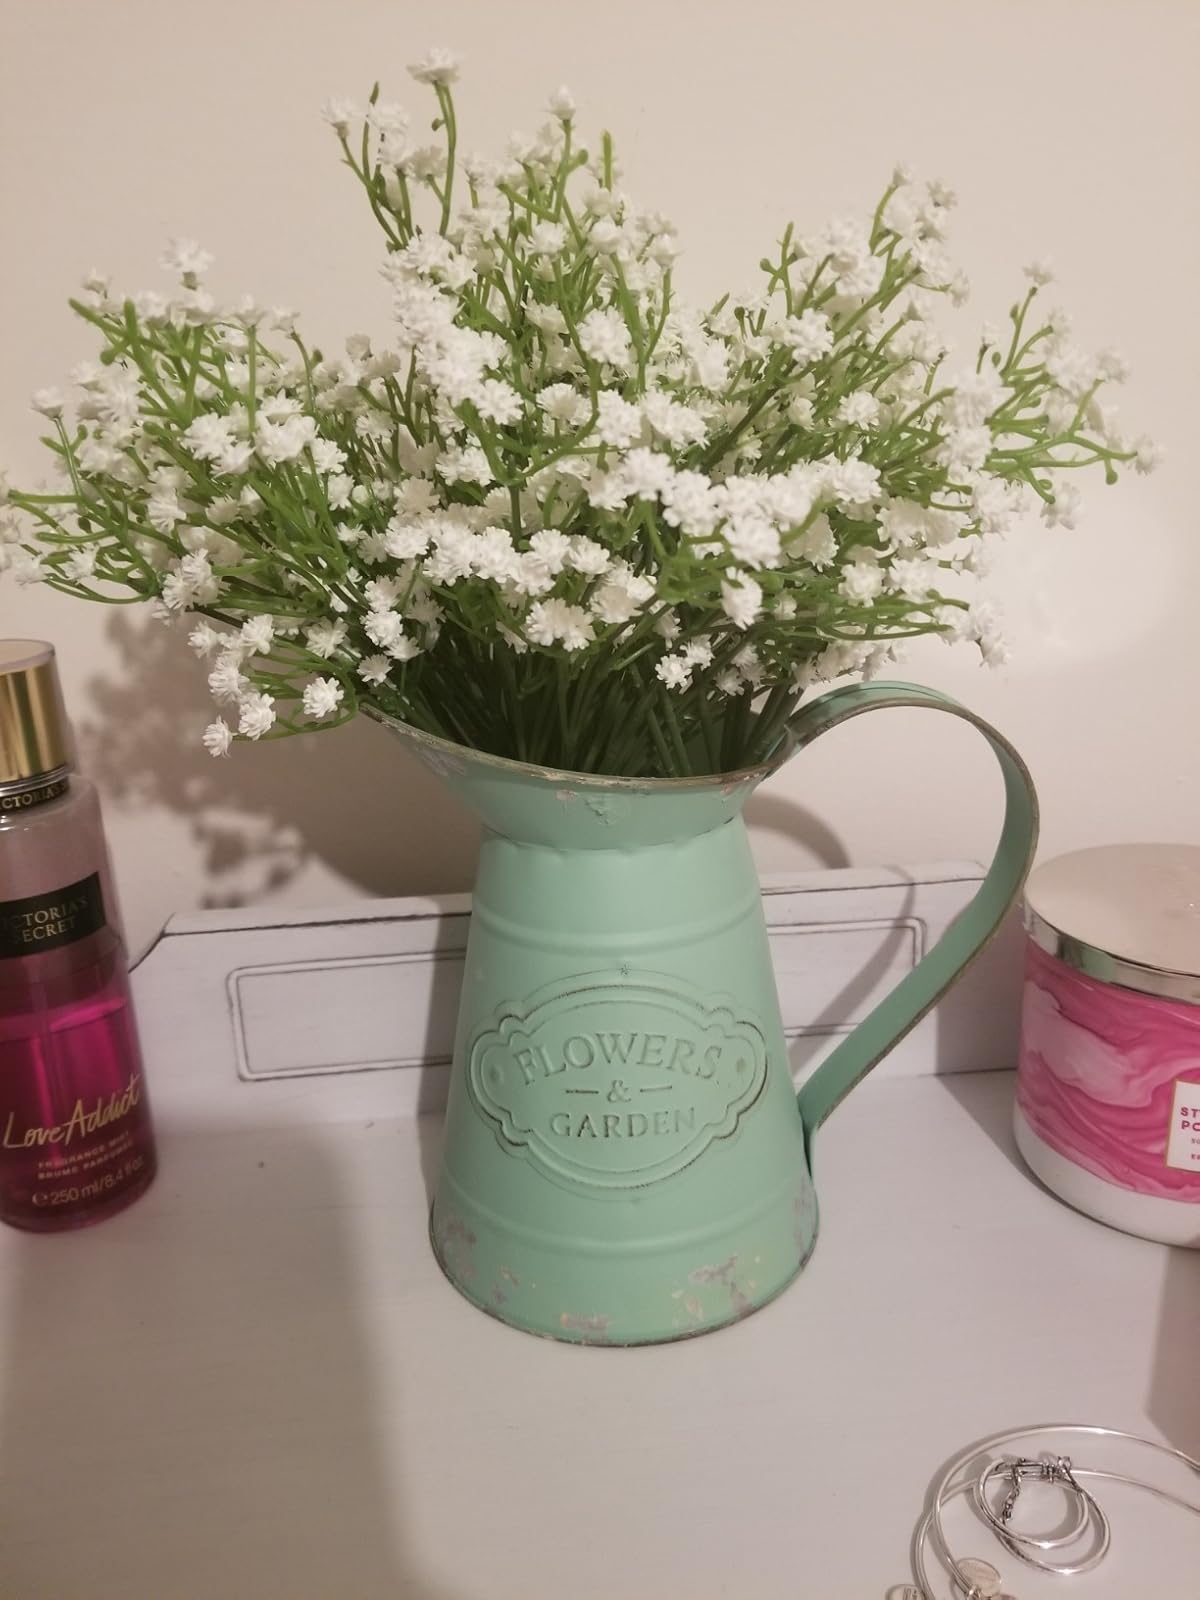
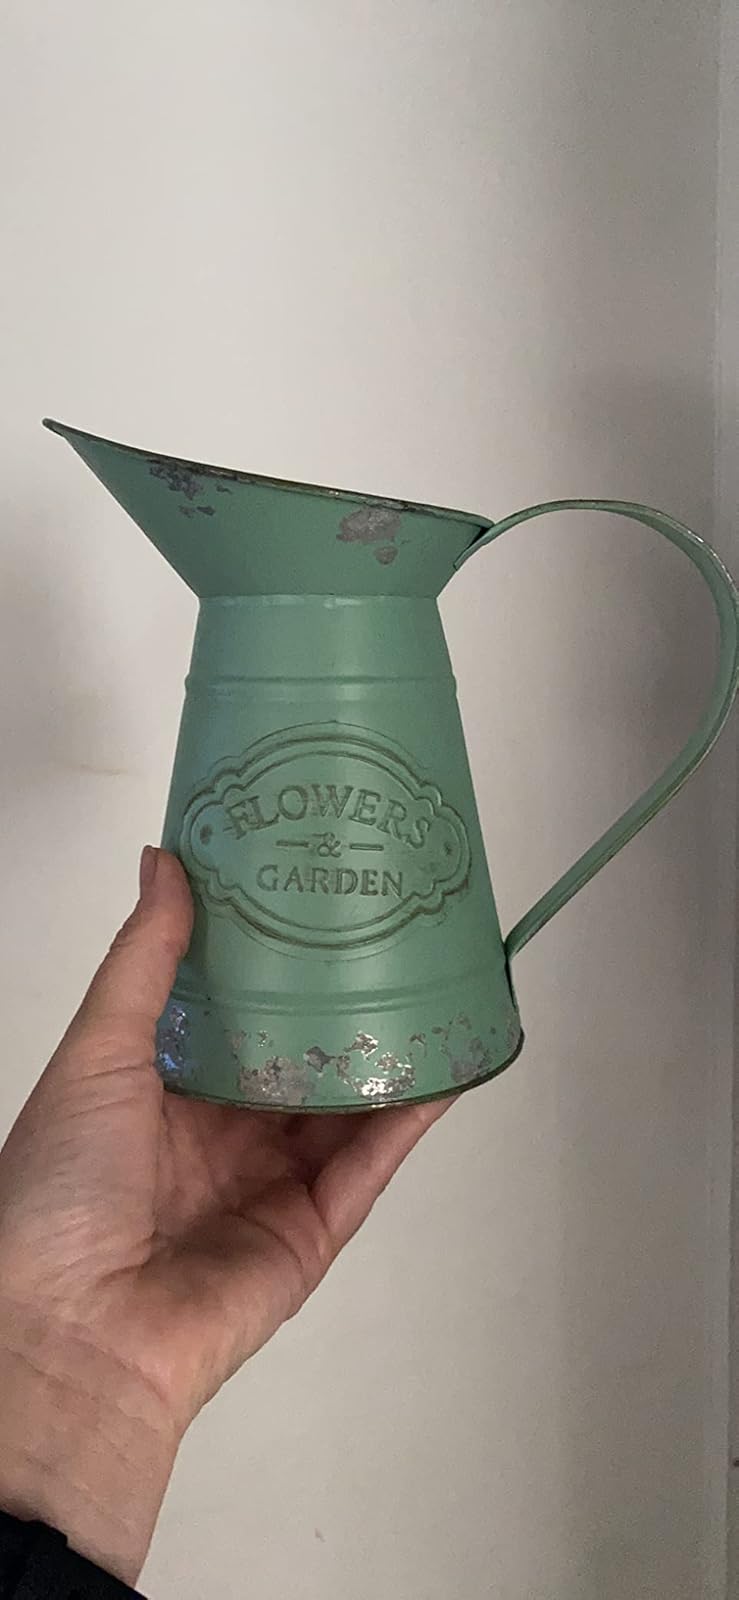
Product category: vase
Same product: yes